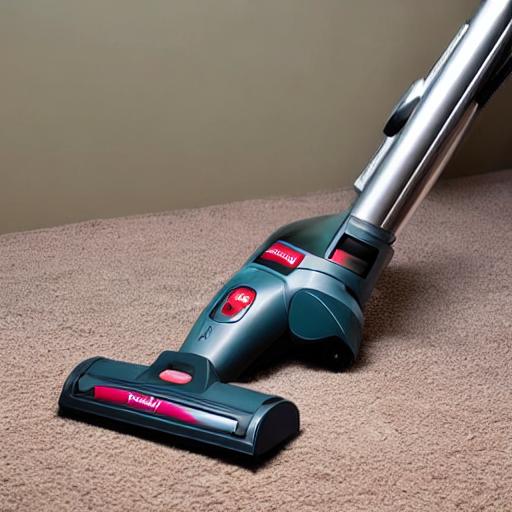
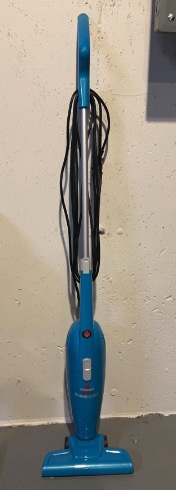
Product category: items_vacuum
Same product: no